Siege of Samshvilde

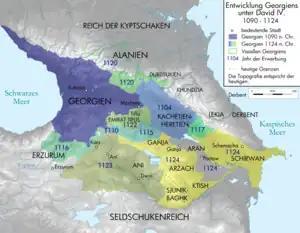
Expansion of Kingdom of Georgia under David IV's reign.

Samshvilde was the capital of the Kingdom of Tashir-Dzoraget until, Kiurike II, was made captive by King Bagrat IV of Georgia and had to ransom himself by surrendering Samshvilde to the Georgians in 1064. King George II, conceded control of the city to his powerful vassal Ivane I of Kldekari, thereby buying his loyalty, in 1073. Within a year or so, Samshvilde was conquered by the Seljuks under Malik-Shah I.